PTS (vehicle)

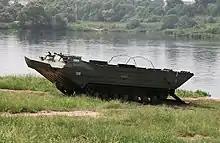
PTS-2

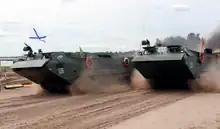
Self-propelled PTS on the march

The PTS-M also has a companion vehicle, the PKP, a boat-like amphibious two-wheeled trailer, with fold-out sponsons providing stability on water; the combination allows the PTS-M to accommodate an artillery tractor, field gun (up to medium caliber), its crew, and a quantity of ammunition, all in one load. According to Foss and Gander, a howitzer is carried on the trailer, while the prime mover (such as the Ural-375D truck) is carried on the PTS-M itself.